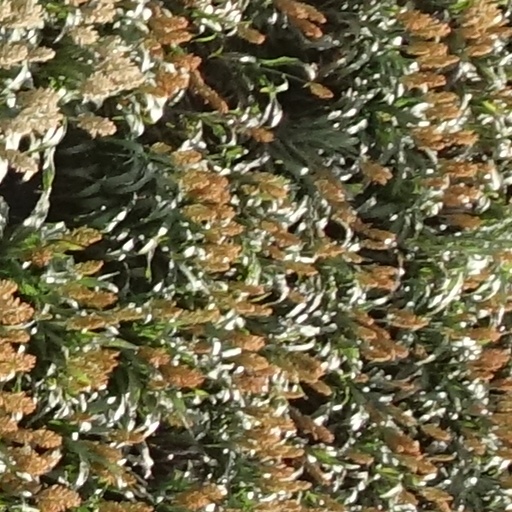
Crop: sorghum